Štanjel

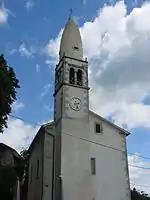
Prophet Daniel Parish Church

The castle of Štanjel was built in the Middle Ages, its final reconstruction which remains up to this day was made at the end of the 17th century by the Counts of Cobenzl. An art gallery with a permanent collection of Spacal's work is in the castle.